Kirby Super Star Ultra

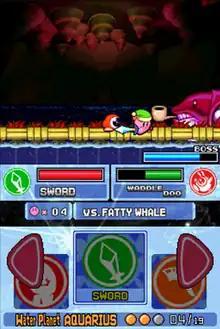
Sword Kirby and Waddle Doo, fighting Fatty Whale in "Milky Way Wishes". The bottom screen shows the player's current collected abilities, which can be tapped to activate.

"Kirby Super Star Ultra" retains all game modes found in "Kirby Super Star", but adds four new main ones for a total of eleven game modes total. "Kirby Super Star"'s minigames also return, while adding three more for a total of five. While most game modes retain the same game mechanics, they have different scenarios and objectives. Some games must be unlocked by playing others; a major change from "Kirby Super Star" involves "Spring Breeze" being the only one accessible from the start. All games must be completed fully for a 100% save file percentage. "Kirby Super Star Ultra" also expands the original game by adding new enemy types, levels, mid-bosses, bosses, music, and full-motion video cutscenes. The integration of the touchscreen of the Nintendo DS also changes accordingly depending on game mode.